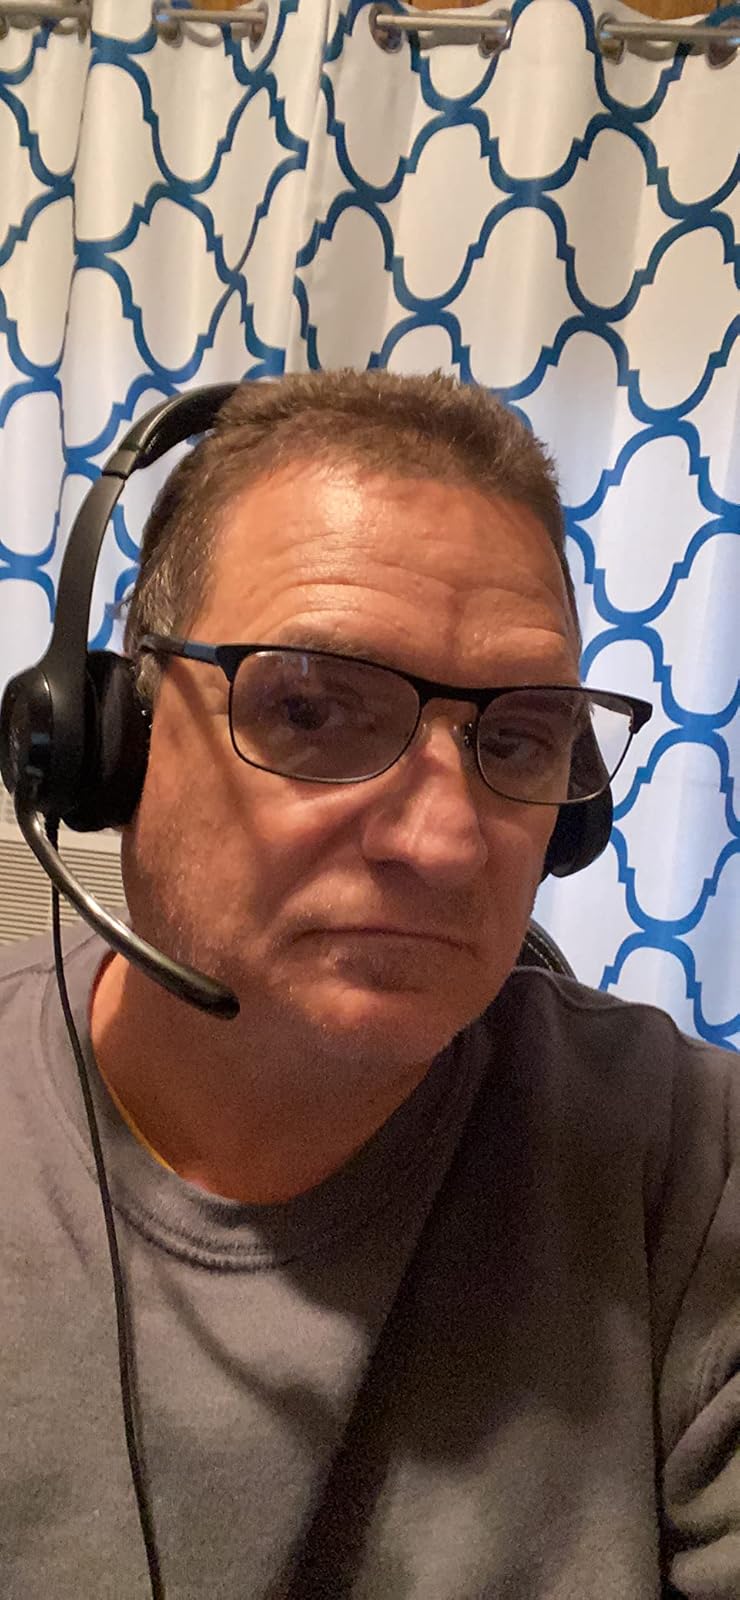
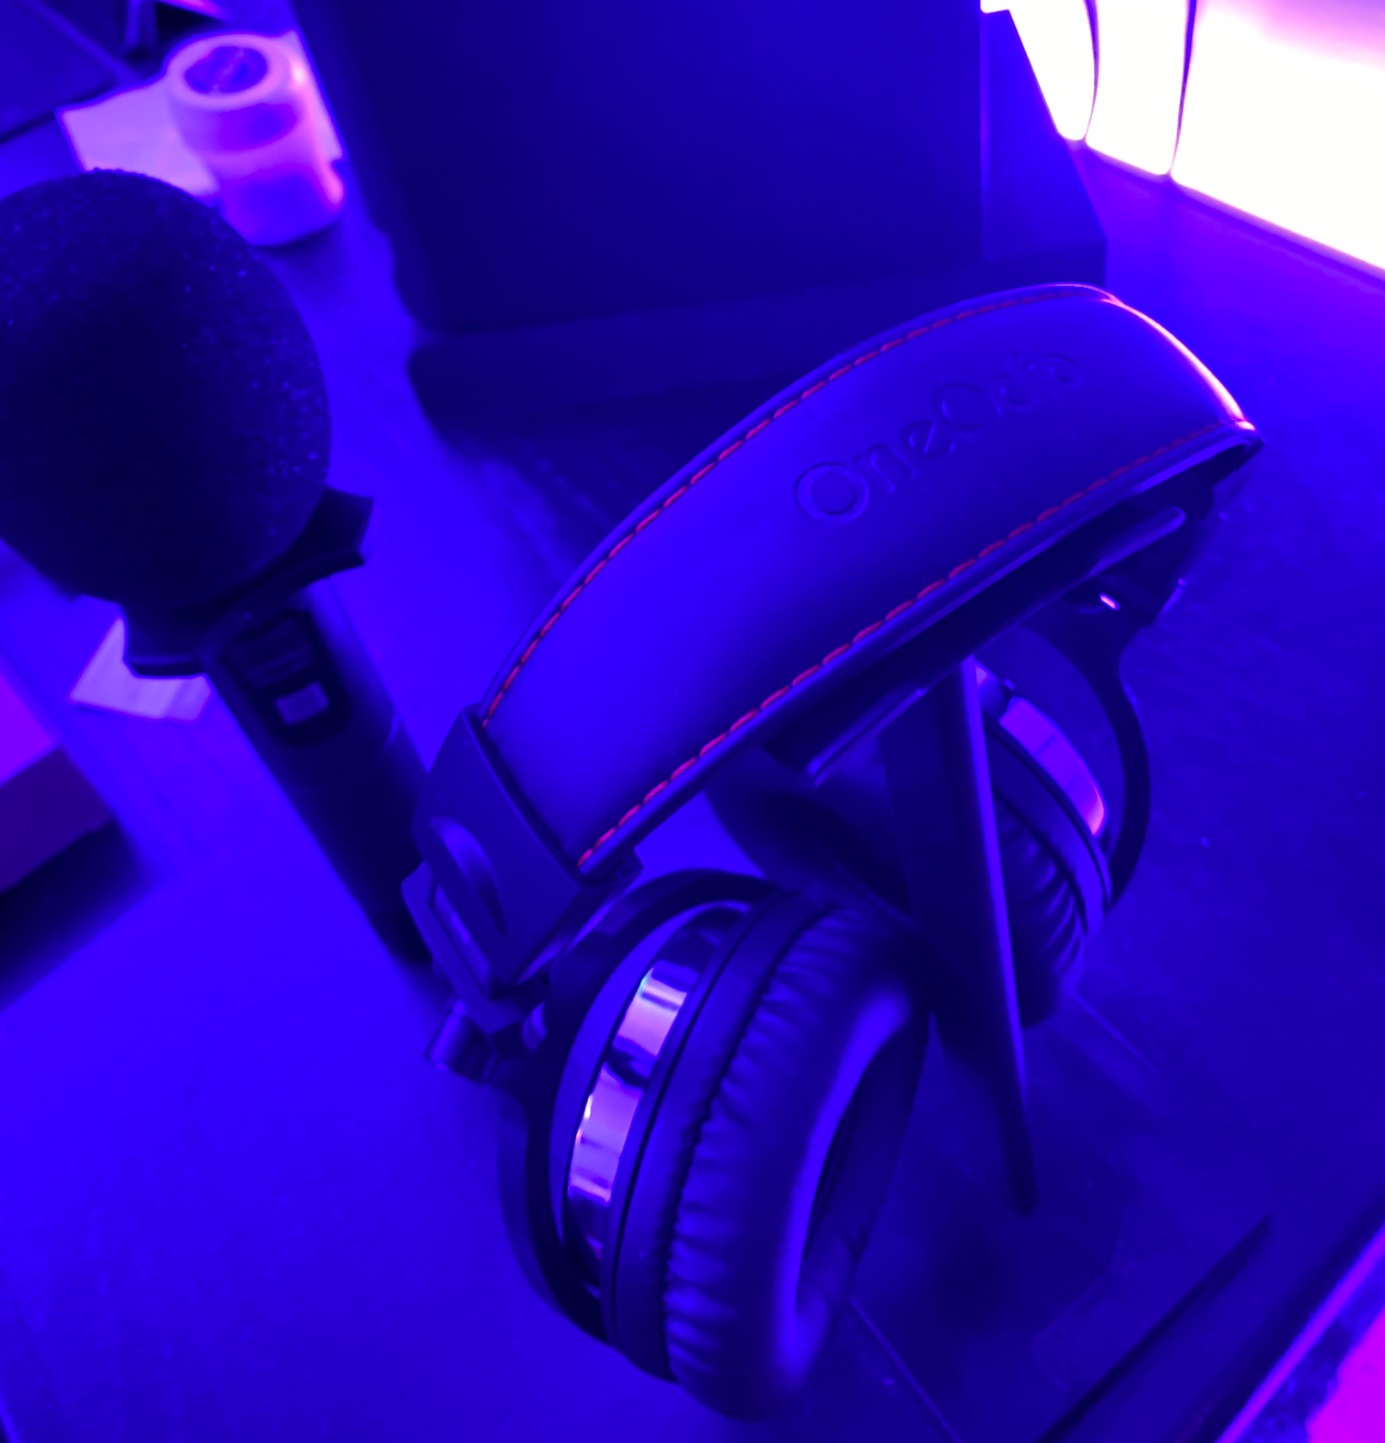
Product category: headphones
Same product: no